6th Airborne Division in Palestine

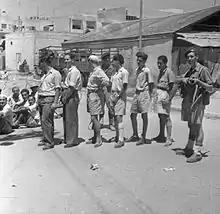
Tel Aviv 1946, Jewish civilians waiting to be interviewed by police and army officers, guarded by a soldier from the Parachute Regiment.

On 5 March Major General James Cassels took over command of the division. The next action involving the division was over the night of 2/3 April, when units of the Irgun attacked railway installations in the divisional area. While one attack on the Yibna railway station and police post was in progress, a mobile patrol from the 9th Parachute Battalion arrived, detonating a mine while crossing a bridge. Three of the patrol were wounded, but the others took off after the saboteurs. Reinforcements arrived from the 5th and 6th Parachute Battalions. In the morning, tracks of around thirty men were discovered leading away from the area. A spotter plane later located the men and directed a section of the 8th Parachute Battalion to intercept them. After a small battle, fourteen of the saboteurs were wounded and twenty-six prisoners taken.